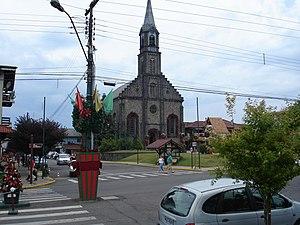
Gramado est une ville brésilienne de la mésorégion métropolitaine de Porto Alegre, capitale de l'État du Rio Grande do Sul, faisant partie de la microrégion de Gramado-Canela et située à 115 km au nord-est de Porto Alegre. Elle se situe à une latitude de 29° 22′ 46″ sud et à une longitude de 50° 52′ 28″ ouest, à 885 m d'altitude. Sa population était estimée à 31 655 en 2007, pour une superficie de 237 km². L'accès s'y fait par les RS-115 et RS-235